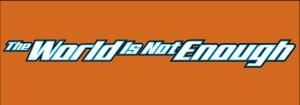
Le monde ne suffit pas est un film américano-britannique réalisé par Michael Apted, sorti en 1999. C'est le 19ᵉ opus de la série des films de James Bond produite par EON Productions. Pierce Brosnan y incarne James Bond pour la troisième fois. Sophie Marceau rejoint la liste des Françaises qui ont joué le rôle de James Bond girl.